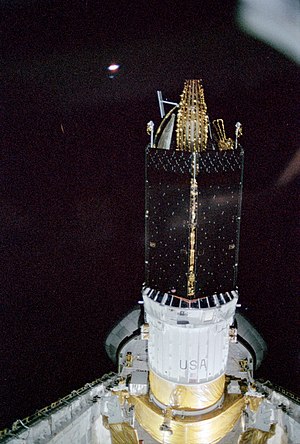
STS-6 / Missions højdepunkter
STS-6 var Challengers første rumfærge-mission.